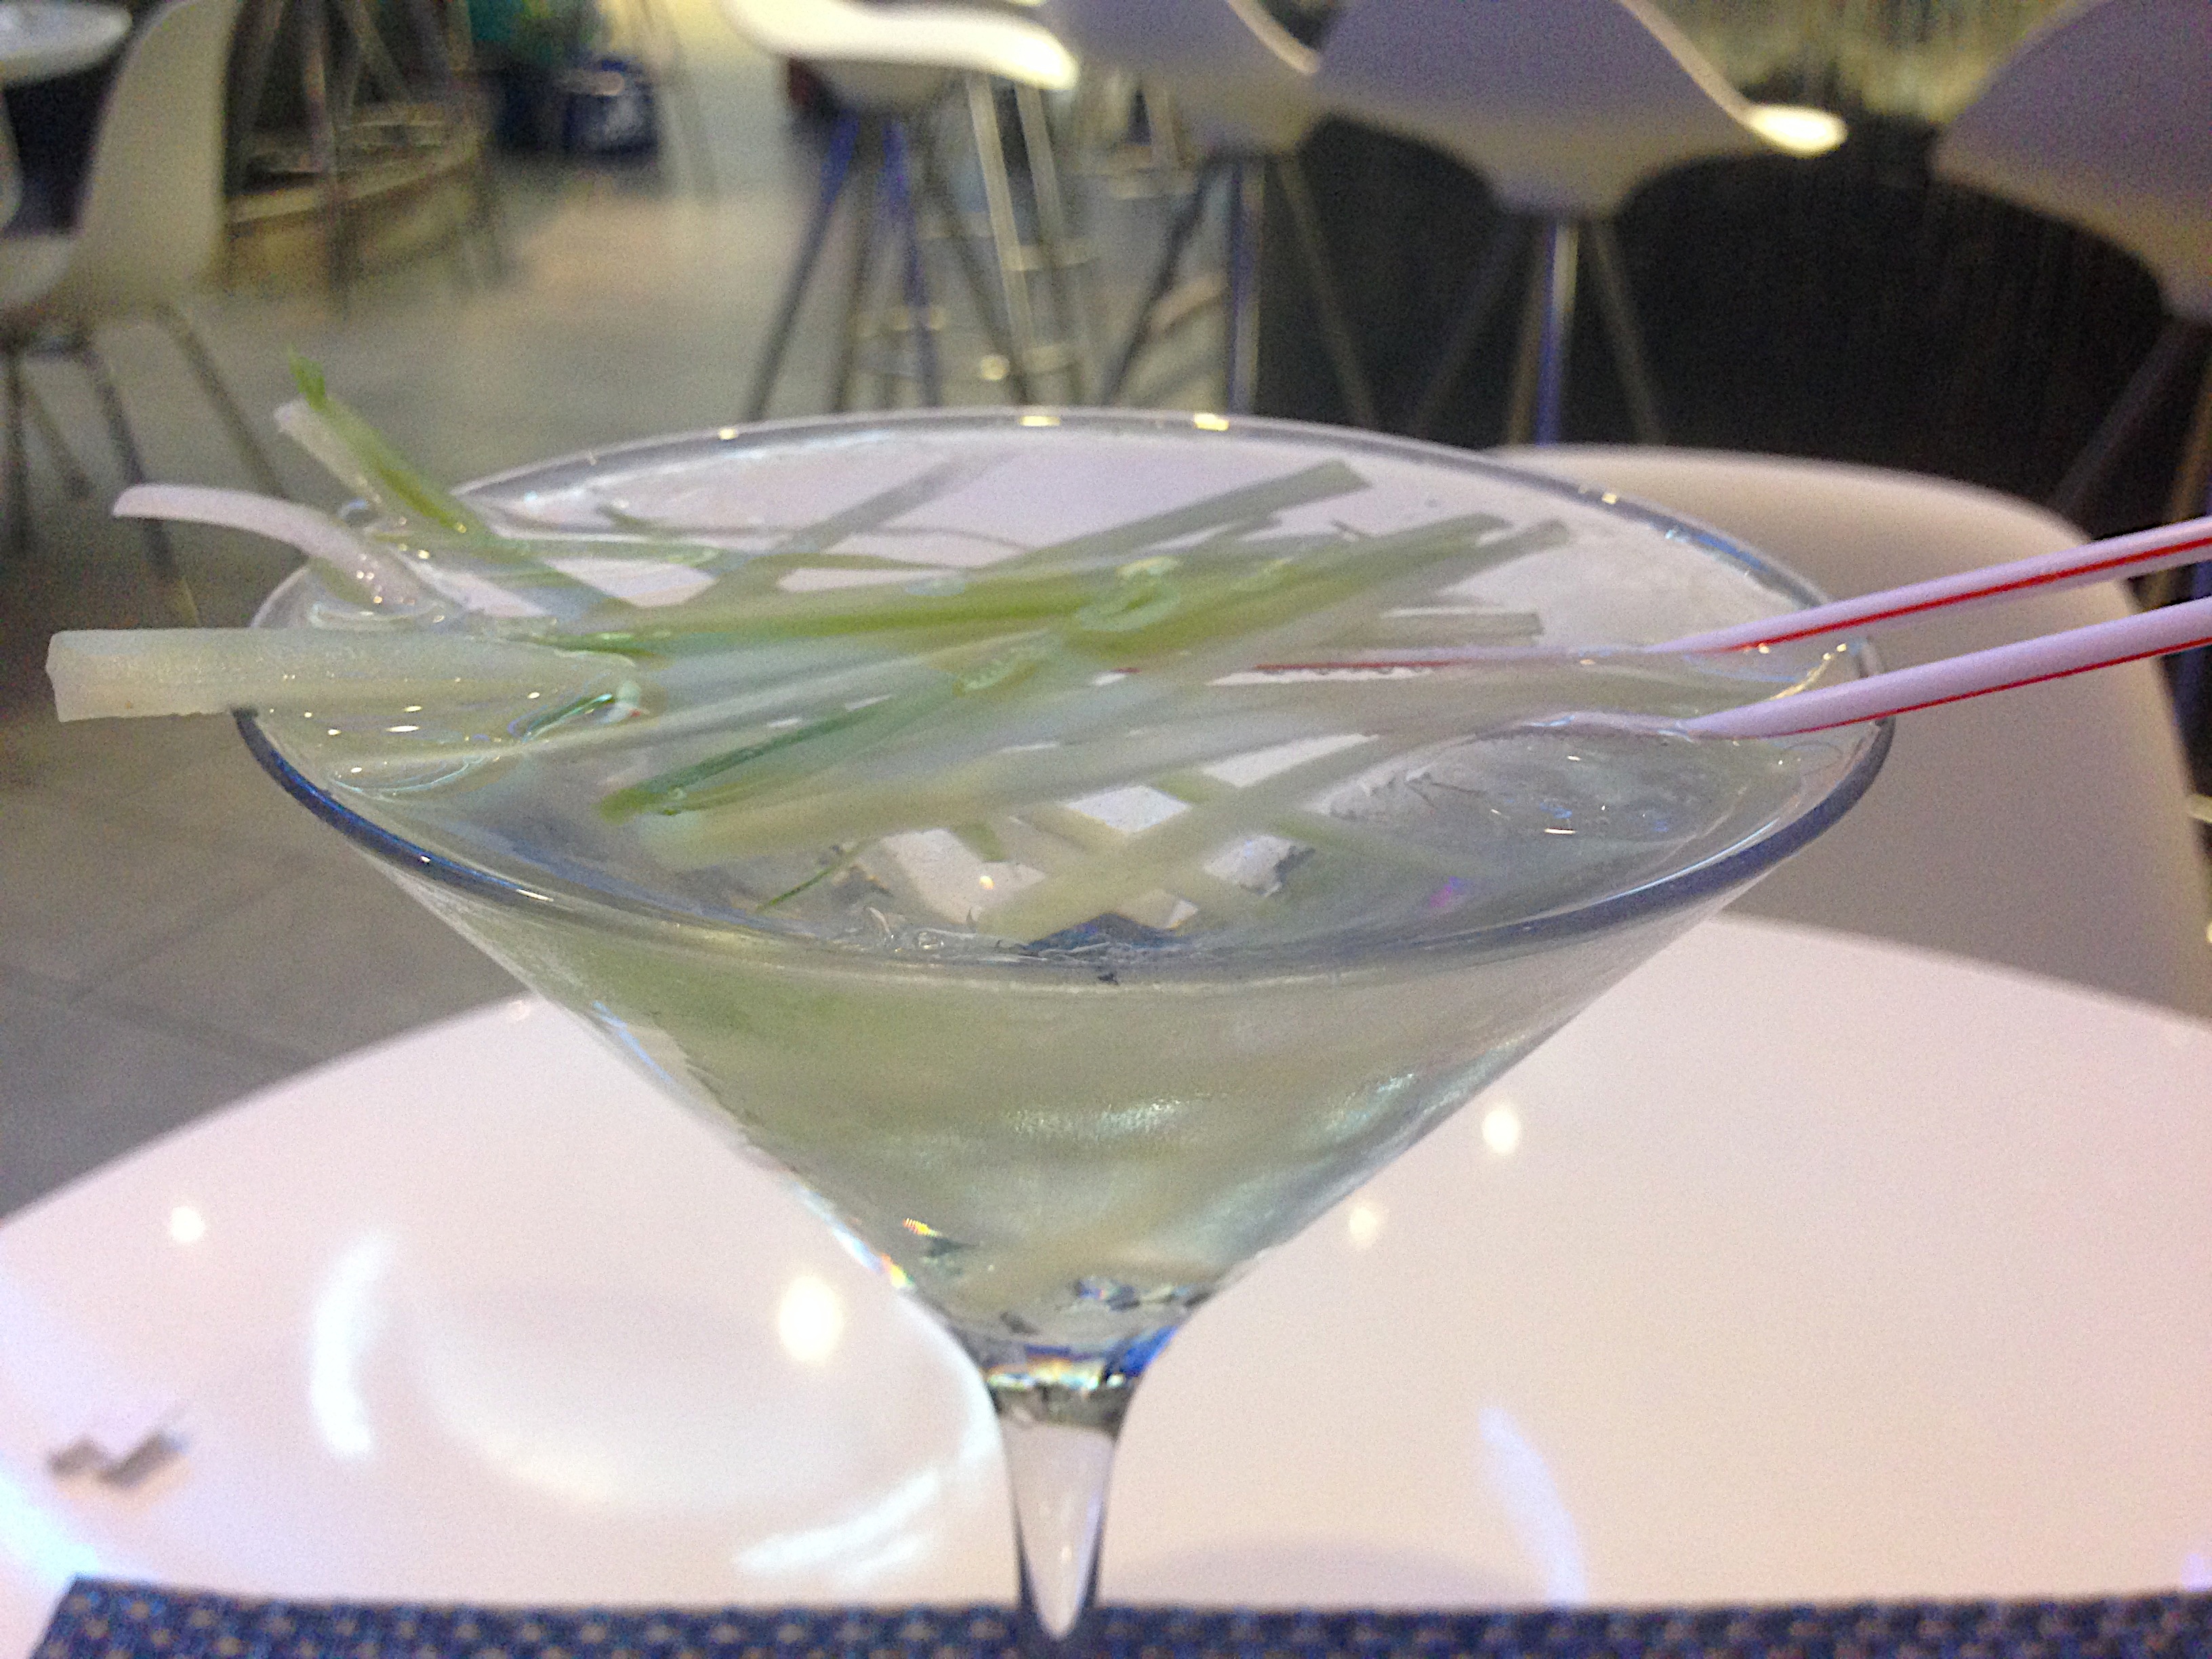
glass, meal, food, produce, drink, cocktail, martini, 2015365, alcoholic beverage